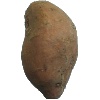
Label: Potato Sweet 1